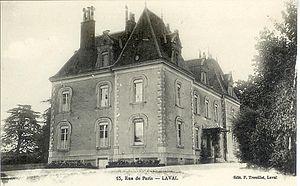
la propriété «
Le lycée Douanier-Rousseau est un lycée de centre-ville situé au nᵒ 7 rue des Archives à Laval en Mayenne.